Arthur Foss

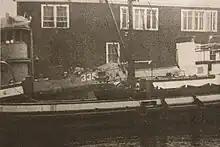
This is the only image so far discovered of "Arthur Foss" in wartime configuration as YT/YTM-335 "Dohasan". The gray wheelhouse, foremast with bell, forward crucifix bitt, and bow with large "335" in white are visible behind the other tugboats in the foreground. The photograph was taken in 1947 after the tug was returned to Foss at Tacoma.

Afterward, "Wallowa" was returned to Foss, which rebuilt and modernized the tug from its main deck up at company headquarters in Tacoma in 1934. The primary component of the rebuild was installation of a state-of-the-art, six cylinder, four-stroke, Washington Iron Works direct-drive diesel engine, which made the tug the most powerful on the West Coast. At re-launch, Foss renamed the tug "Arthur Foss" in honor of the company president and eldest son of company founder Thea Foss. Following successful trials, "Arthur Foss" went into commercial service as the Foss company flagship. However, steering troubles were presumably encountered, for a pneumatic power-steering assist system was installed in 1937. This was likely needed because increased right-hand torque from the propeller due to the more powerful engine made manual steering difficult for a single person.